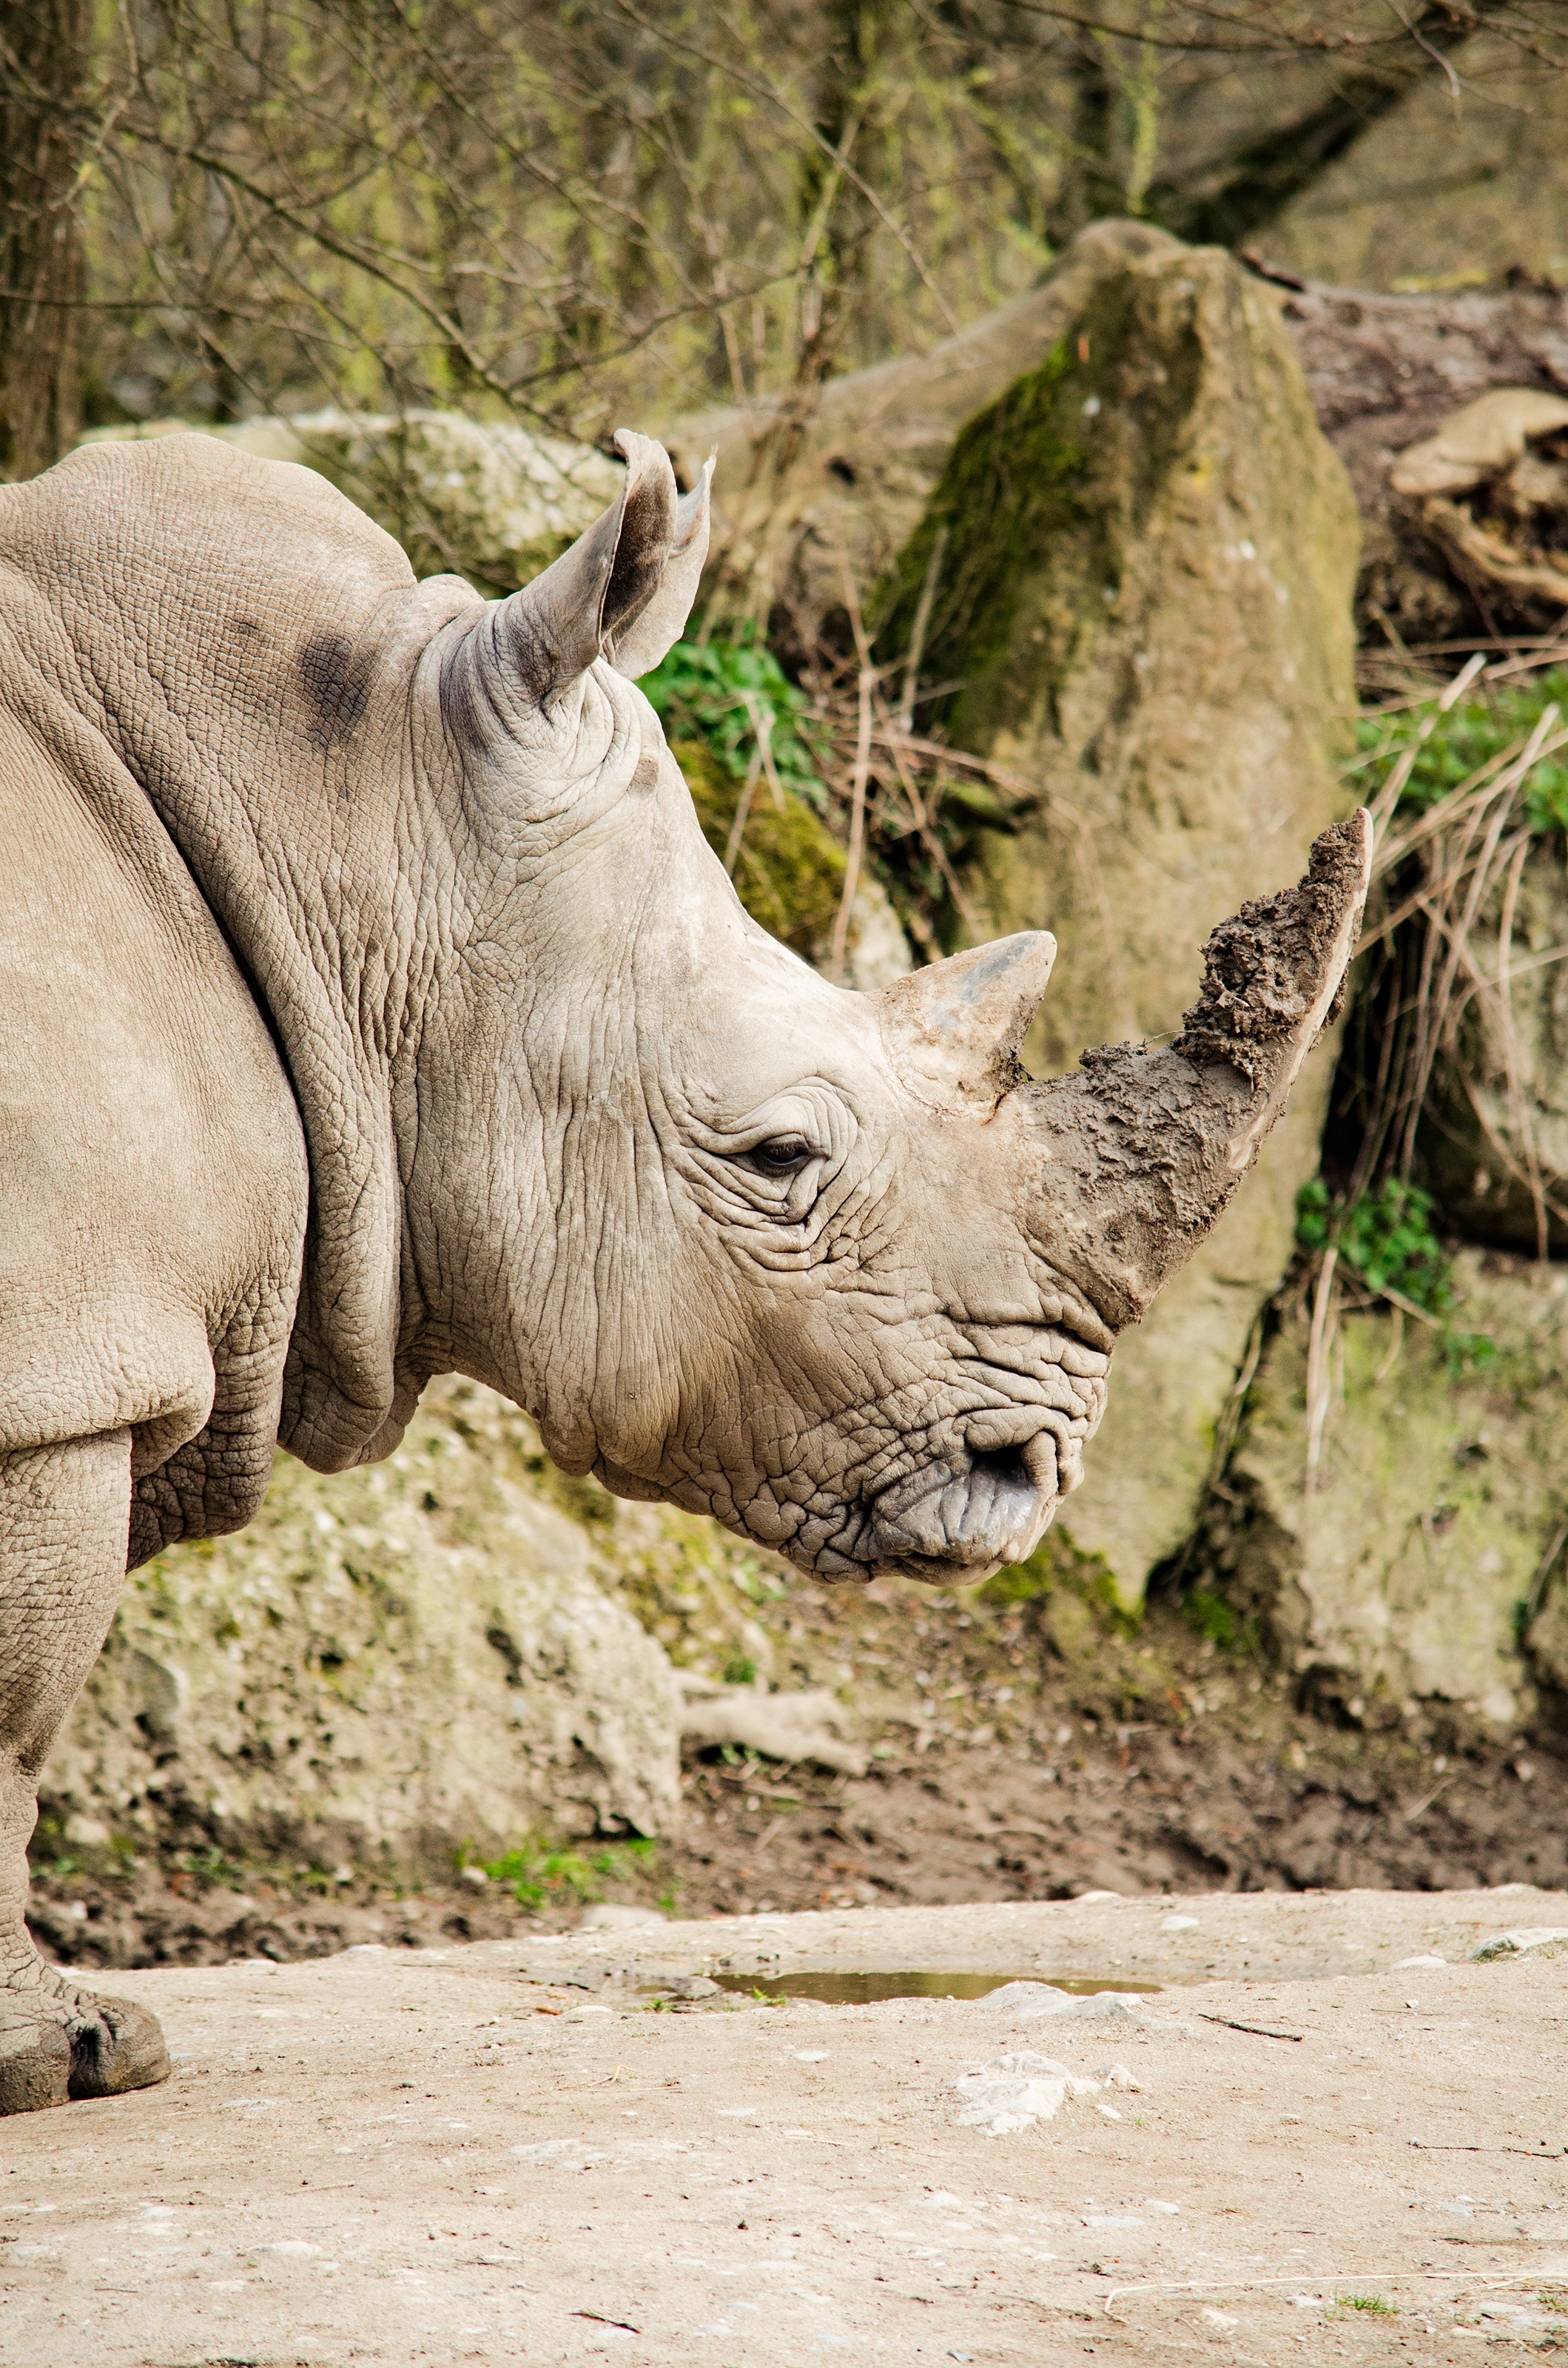
adventure, recreation, wildlife, zoo, mammal, fauna, elephant, rhino, rhinoceros, safari, indian elephant, outdoor recreation